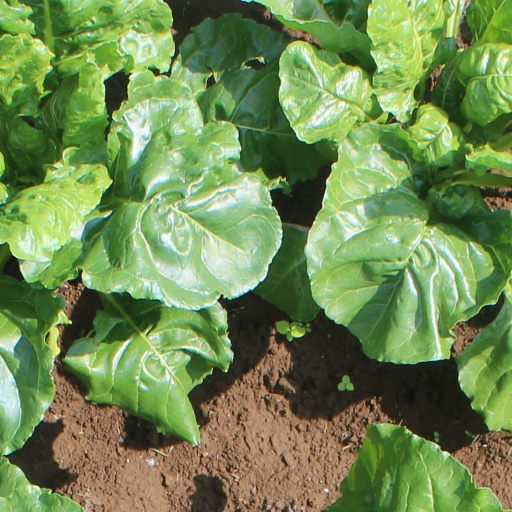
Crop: sugar beet